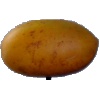
Label: Cucumber Ripe 2